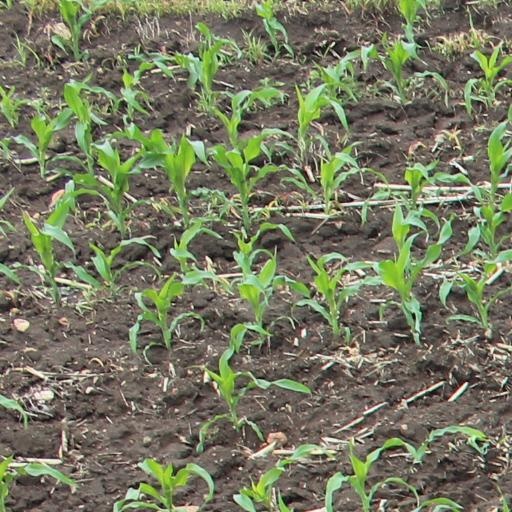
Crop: maize; corn